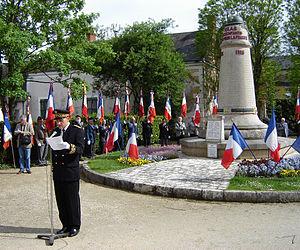
Monument situé dans le jardin de l'ancienne abbaye (aujourd'hui Hôtel de Ville) le jour de la cérémonie inaugurale du mémorial en souvenir de l'aviateur US Alvin Pollingue tombé à Vaas le 17.8.194d et du pont sur le Loir qui sera baptisé du nom de cet aviateur. Cérémonie d'ouverture par le Sous-Préfet de la Flèche Monsieur xx Ce monument anciennement érigé sur la place du village a été déplacé il y a quelques années. Sa date d'origine pourrait remonter aux années 1920.
Vaas est une commune de France située dans le département de la Sarthe et la région des Pays de la Loire, peuplée de 1 510 habitants.